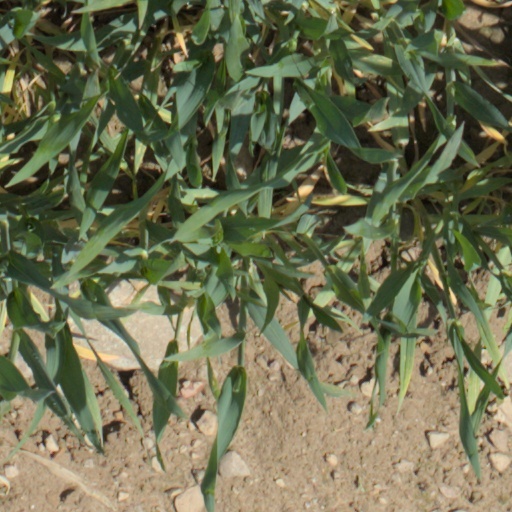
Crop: wheat